Geograph Britain and Ireland

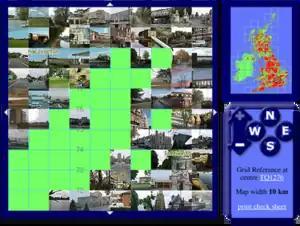
The map browsing interface, showing thumbnail photos for each completed "geograph"

Geograph Britain and Ireland is a web-based project, begun in March 2005, to create a freely accessible archive of geographically located photographs of Great Britain and Ireland. Photographs in the Geograph collection are chosen to illustrate significant or typical features of each 1 km × 1 km (100 ha) grid square in the Ordnance Survey National Grid and the Irish national grid reference system. There are 332,216 such grid squares containing at least some land or permanent structure (at low tide), of which 281,131 have Geographs.